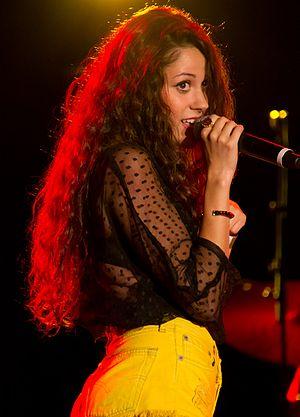
Eliza Sophie Caird, plus connue sous le nom d'Eliza Doolittle est une chanteuse, auteur compositrice et activiste anglaise née le 15 avril 1988 à Londres. Signée chez Parlophone depuis octobre 2008. Son premier album éponyme Eliza Doolittle sort le 12 juillet 2010, et fait ses débuts à la troisième position dans les charts anglais.